St Albans

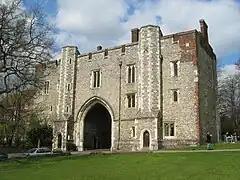
The Abbey Gateway, now part of St Albans School

The Watercress nature reserve is by the River Ver and is run by the Watercress Wildlife Association.